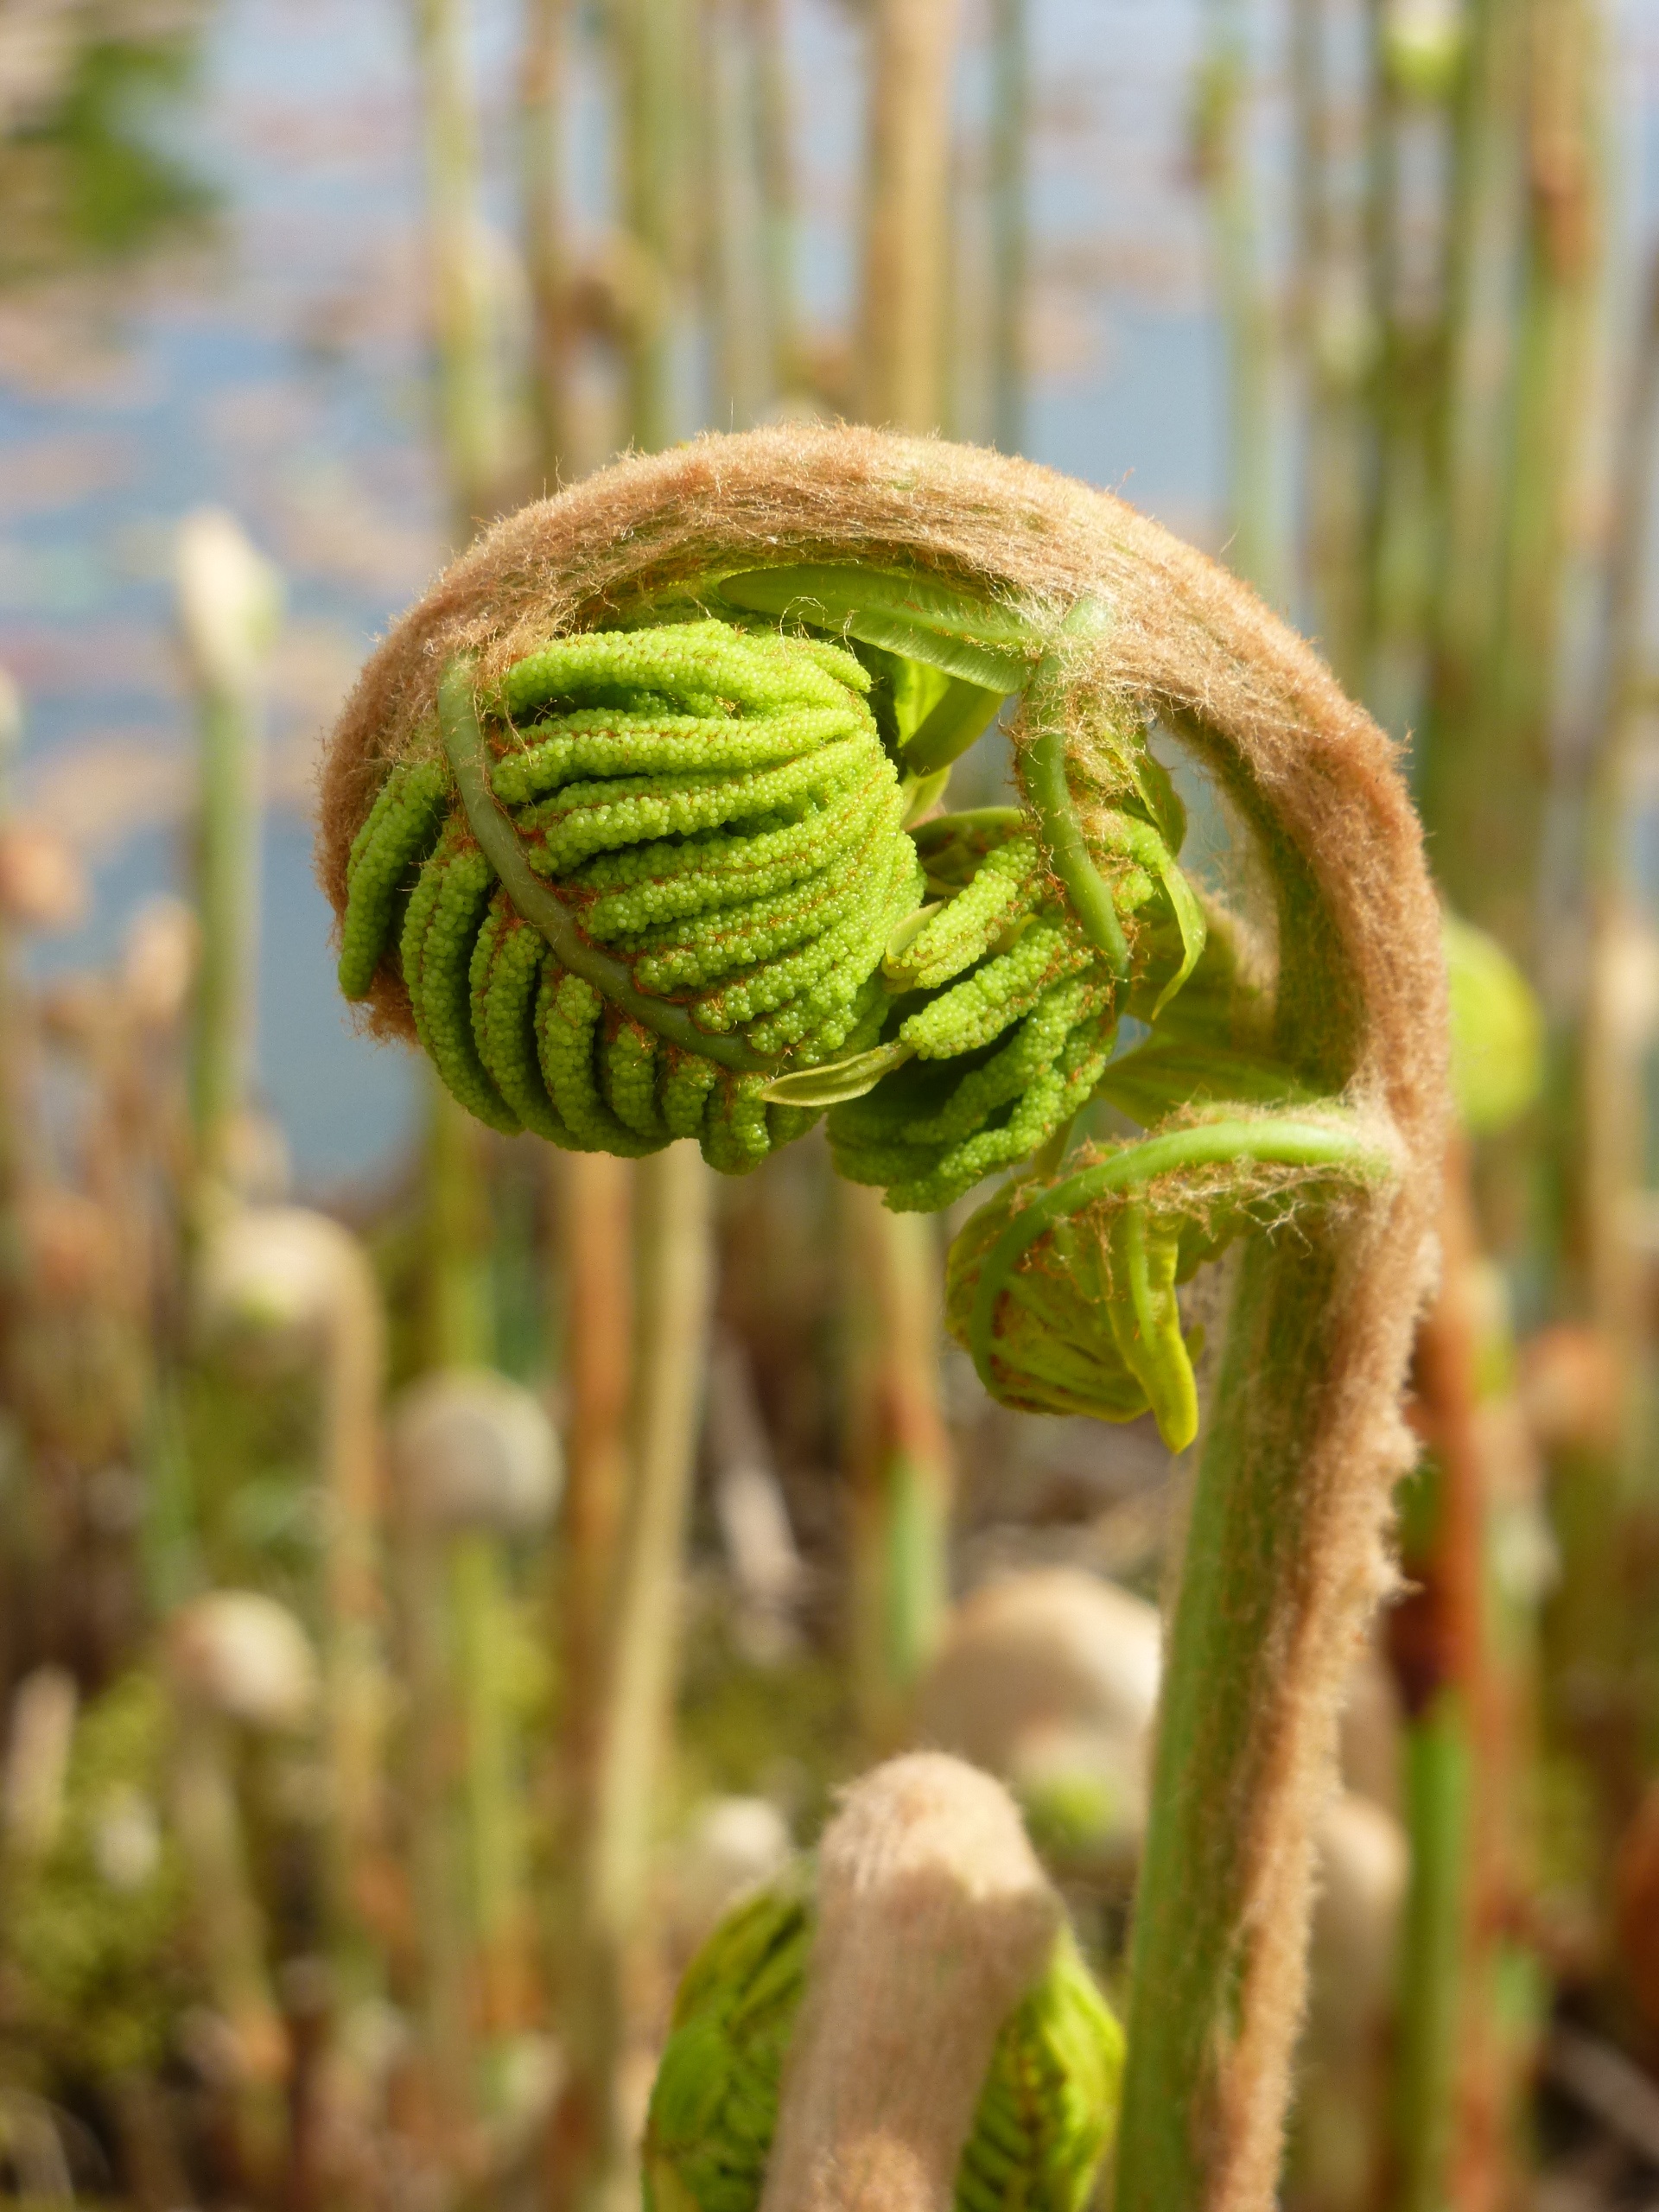
nature, outdoor, growth, plant, leaf, flower, wild, foliage, spring, green, natural, botany, garden, flora, botanical, fauna, fern, wildflower, close up, vegetation, macro photography, flowering plant, carnivorous plant, plant stem, land plant, ferns and horsetails, vascular plant, fiddlehead fern